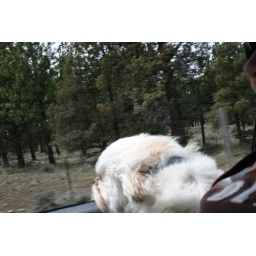
What dog doesn't love the breeze in his face